Engolo

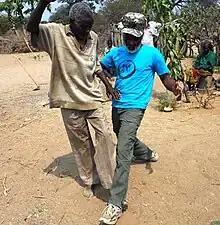
Angelino Tchimbundo demonstrates sweeping kick on capoeira Mestre Cobra Mansa, Angola, 2011.

In contrast to the quick, snapping kicks commonly found in Asian martial arts, engolo predominantly features circular or crescent kicks. When straight kicks are employed, they are usually pushing kicks. Engolo's distinctive set of moves prominently includes inverted kicks in the handstand position.